Wellfleet, Massachusetts

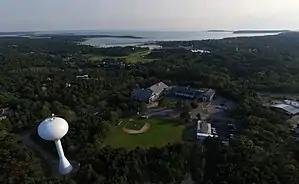
Aerial photo of Wellfleet Elementary, 2017

Wellfleet is represented in the Massachusetts House of Representatives as a part of the Fourth Barnstable district, which includes (with the exception of Brewster) all the towns east and north of Harwich on the Cape. The town is represented in the Massachusetts Senate as a part of the Cape and Islands District, which includes all of Cape Cod, Martha's Vineyard and Nantucket except the towns of Bourne, Falmouth, Sandwich and a portion of Barnstable. Wellfleet is patrolled by the Second (Yarmouth) Barracks of Troop D of the Massachusetts State Police.